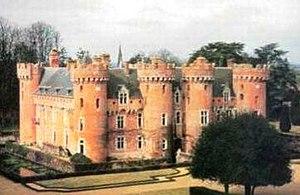
Reproduction du Château de Villebon (28190), publicité des chocolats Guérin-Boutron, 19e siècle.
Le château de Villebon est une forteresse du XIVᵉ siècle entourée de douves et agrémentée d’une cour intérieure de style Renaissance qui se trouve dans la commune de Villebon située à cent quinze kilomètres au sud-ouest de Paris, dans le département d’Eure-et-Loir et la région Centre-Val de Loire.
Cet article recense les monuments historiques d'Eure-et-Loir, en France.
Villebon est une commune française située à cent quinze kilomètres au sud-ouest de Paris, dans le département d’Eure-et-Loir en région Centre-Val de Loire.